Summerland Peninsula

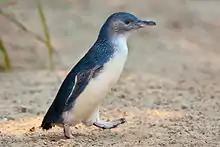
Little Penguin ("Eudyptula minor")

The protection of the peninsula provides critical breeding and non-breeding habitat for a diverse range of wildlife including native and migratory birds, mammals, amphibians and reptiles a number of which are listed as of conservation concern by international, federal and state bodies and treaties including the Japan-Australia Migratory Bird Agreement(JAMBA).